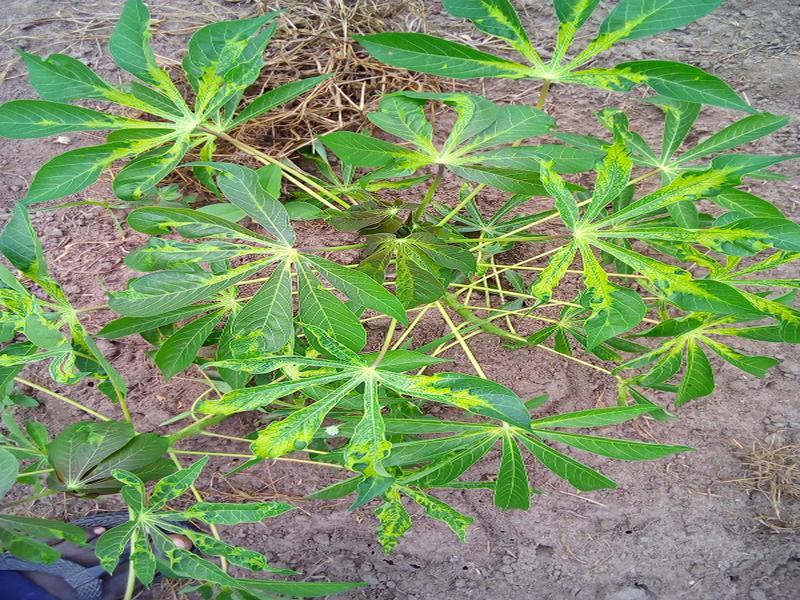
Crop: cassava
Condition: mosaic_disease